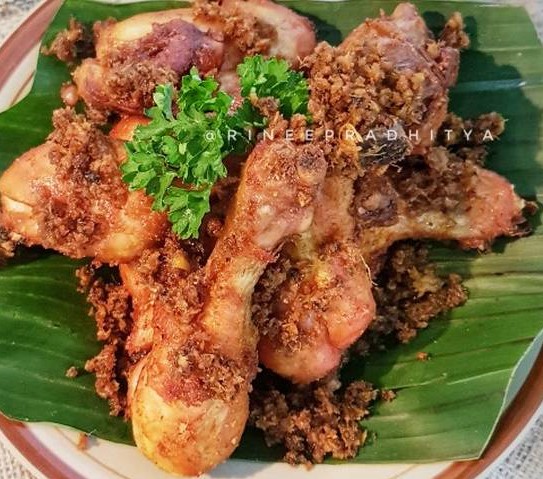
Label: ayam_goreng